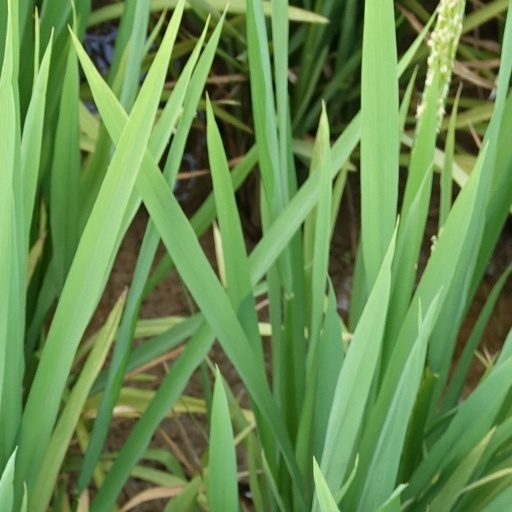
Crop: rice